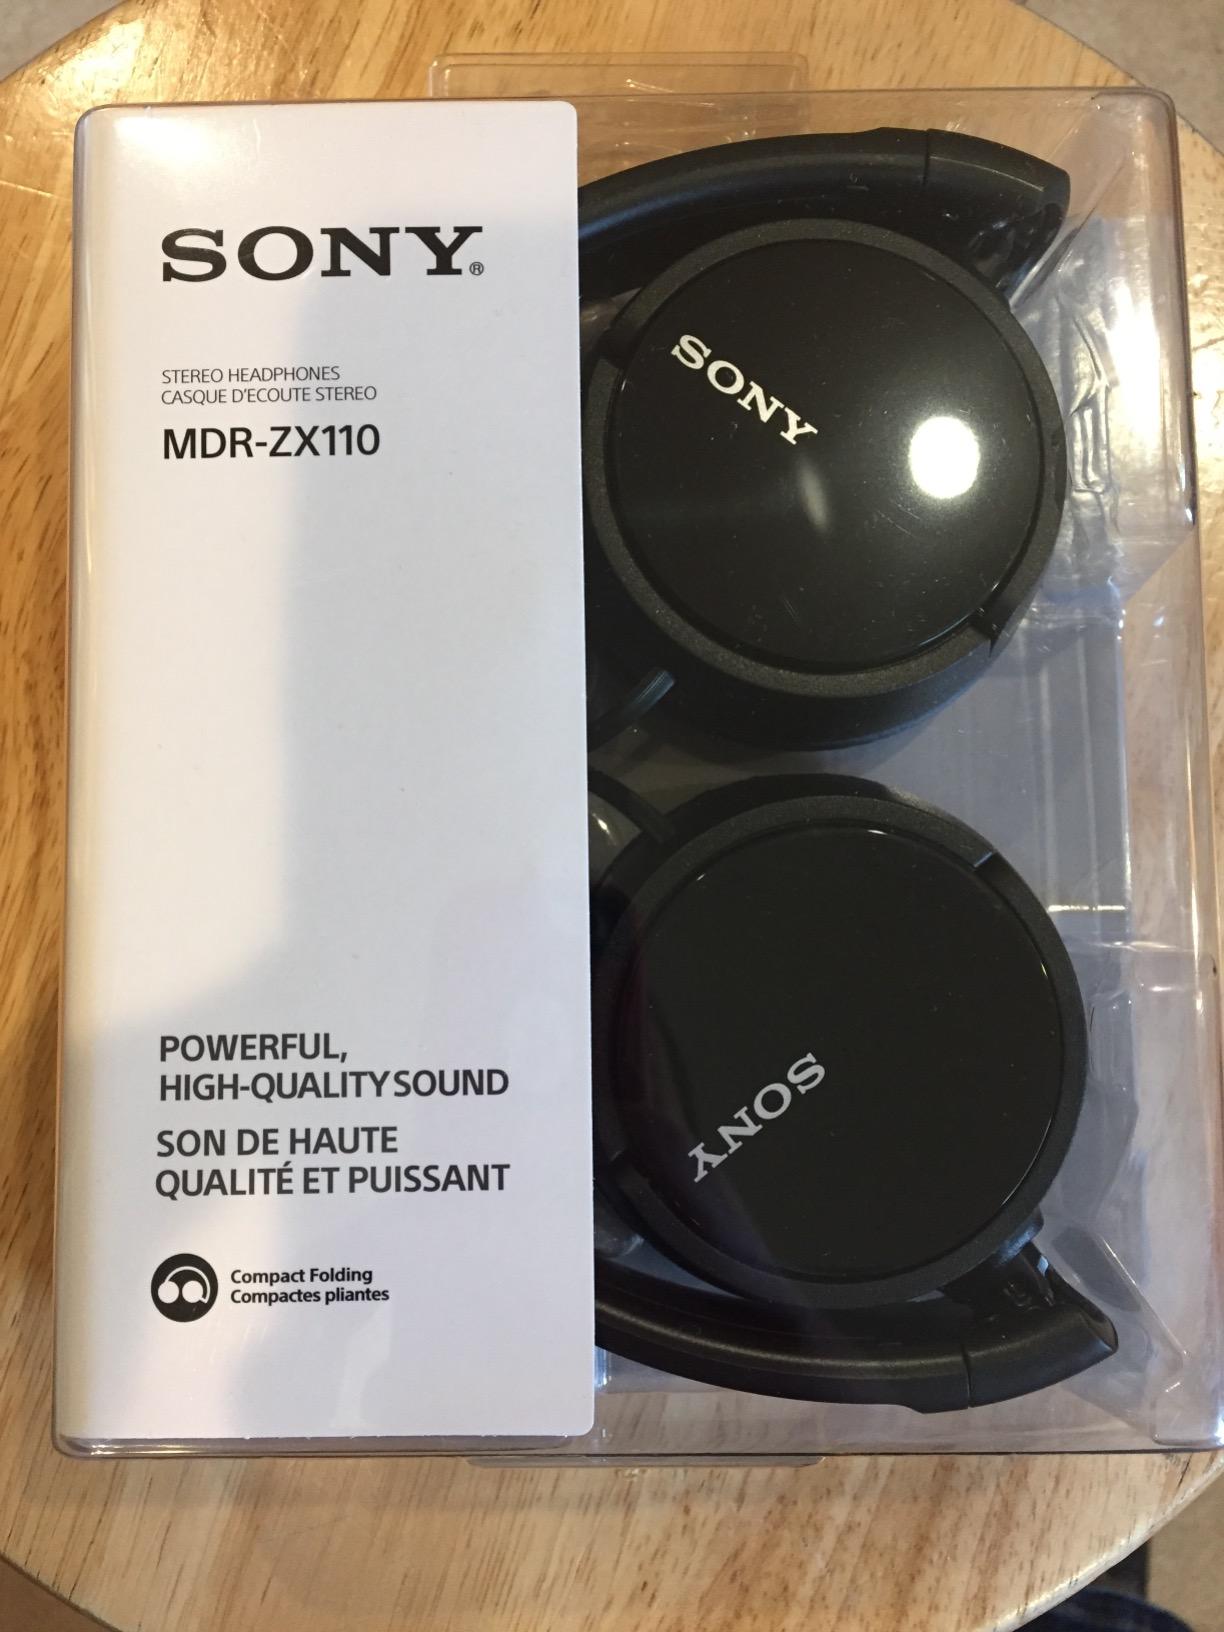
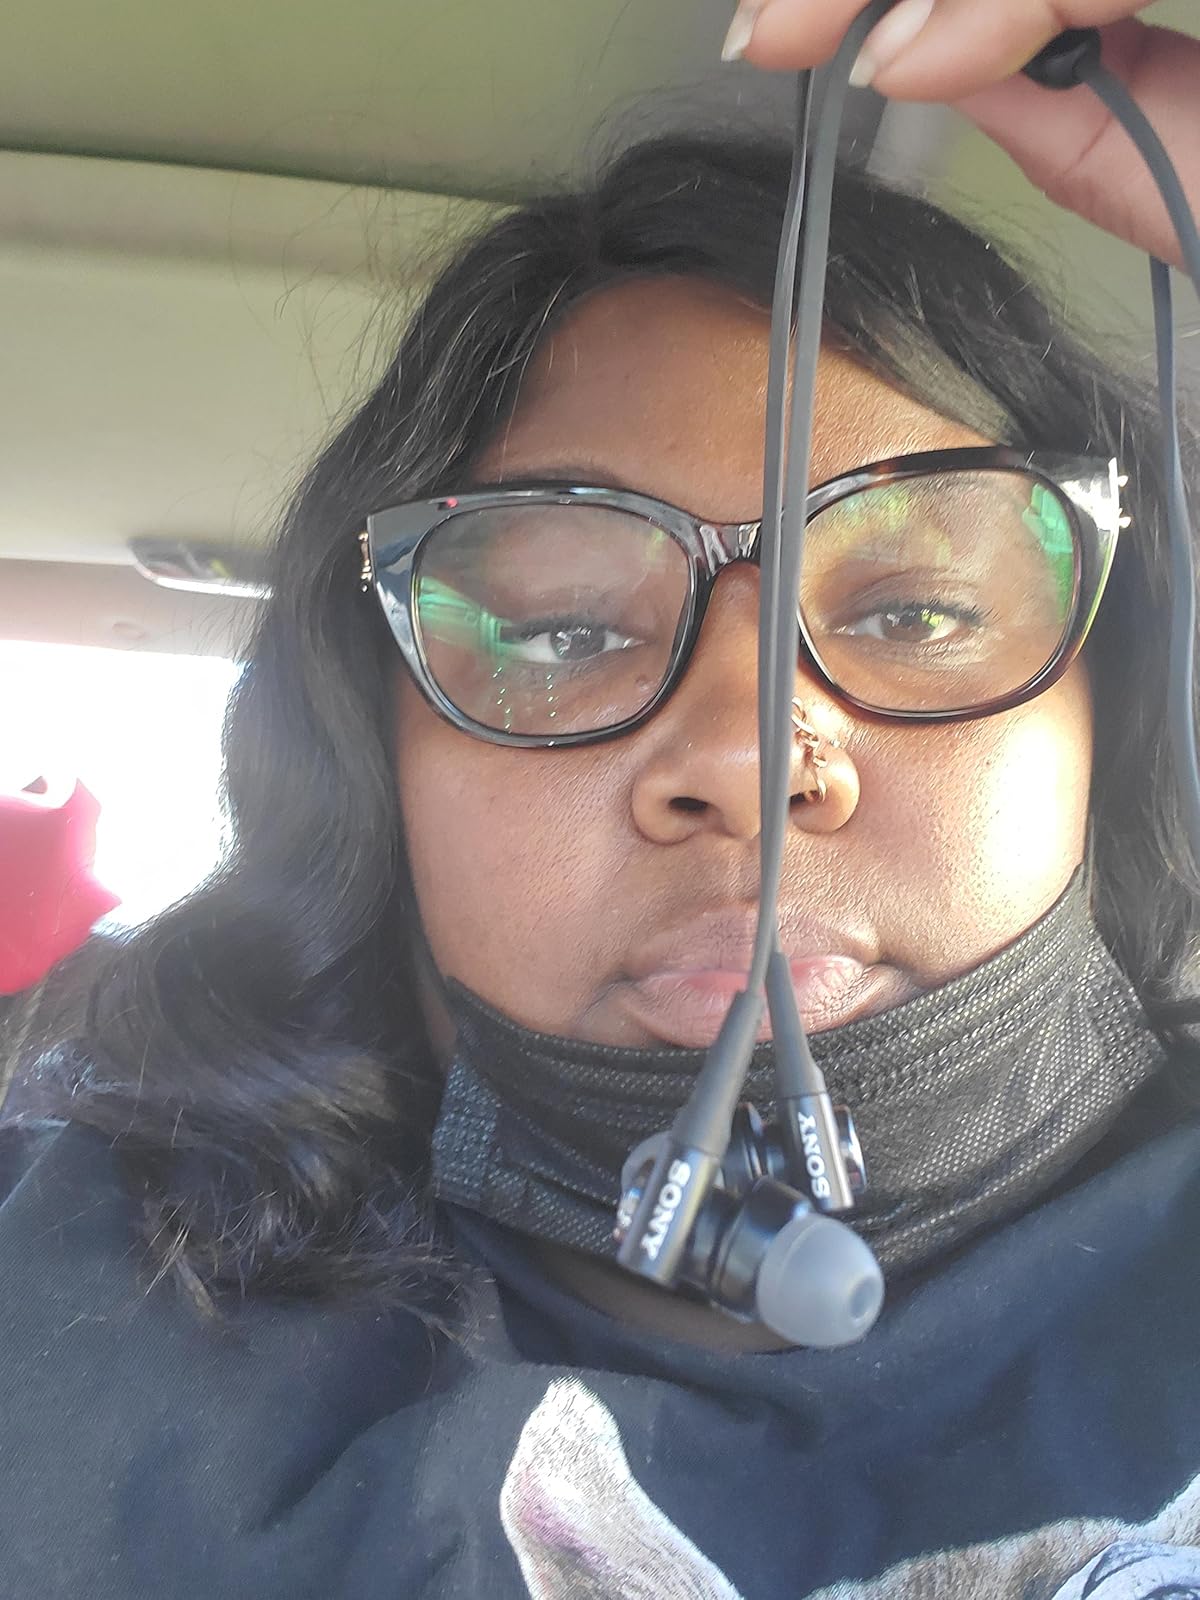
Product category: headphones
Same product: no